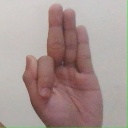
अक्षर: फ